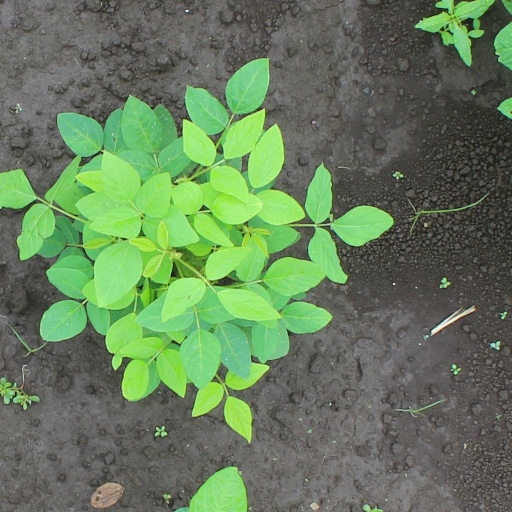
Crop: soybean